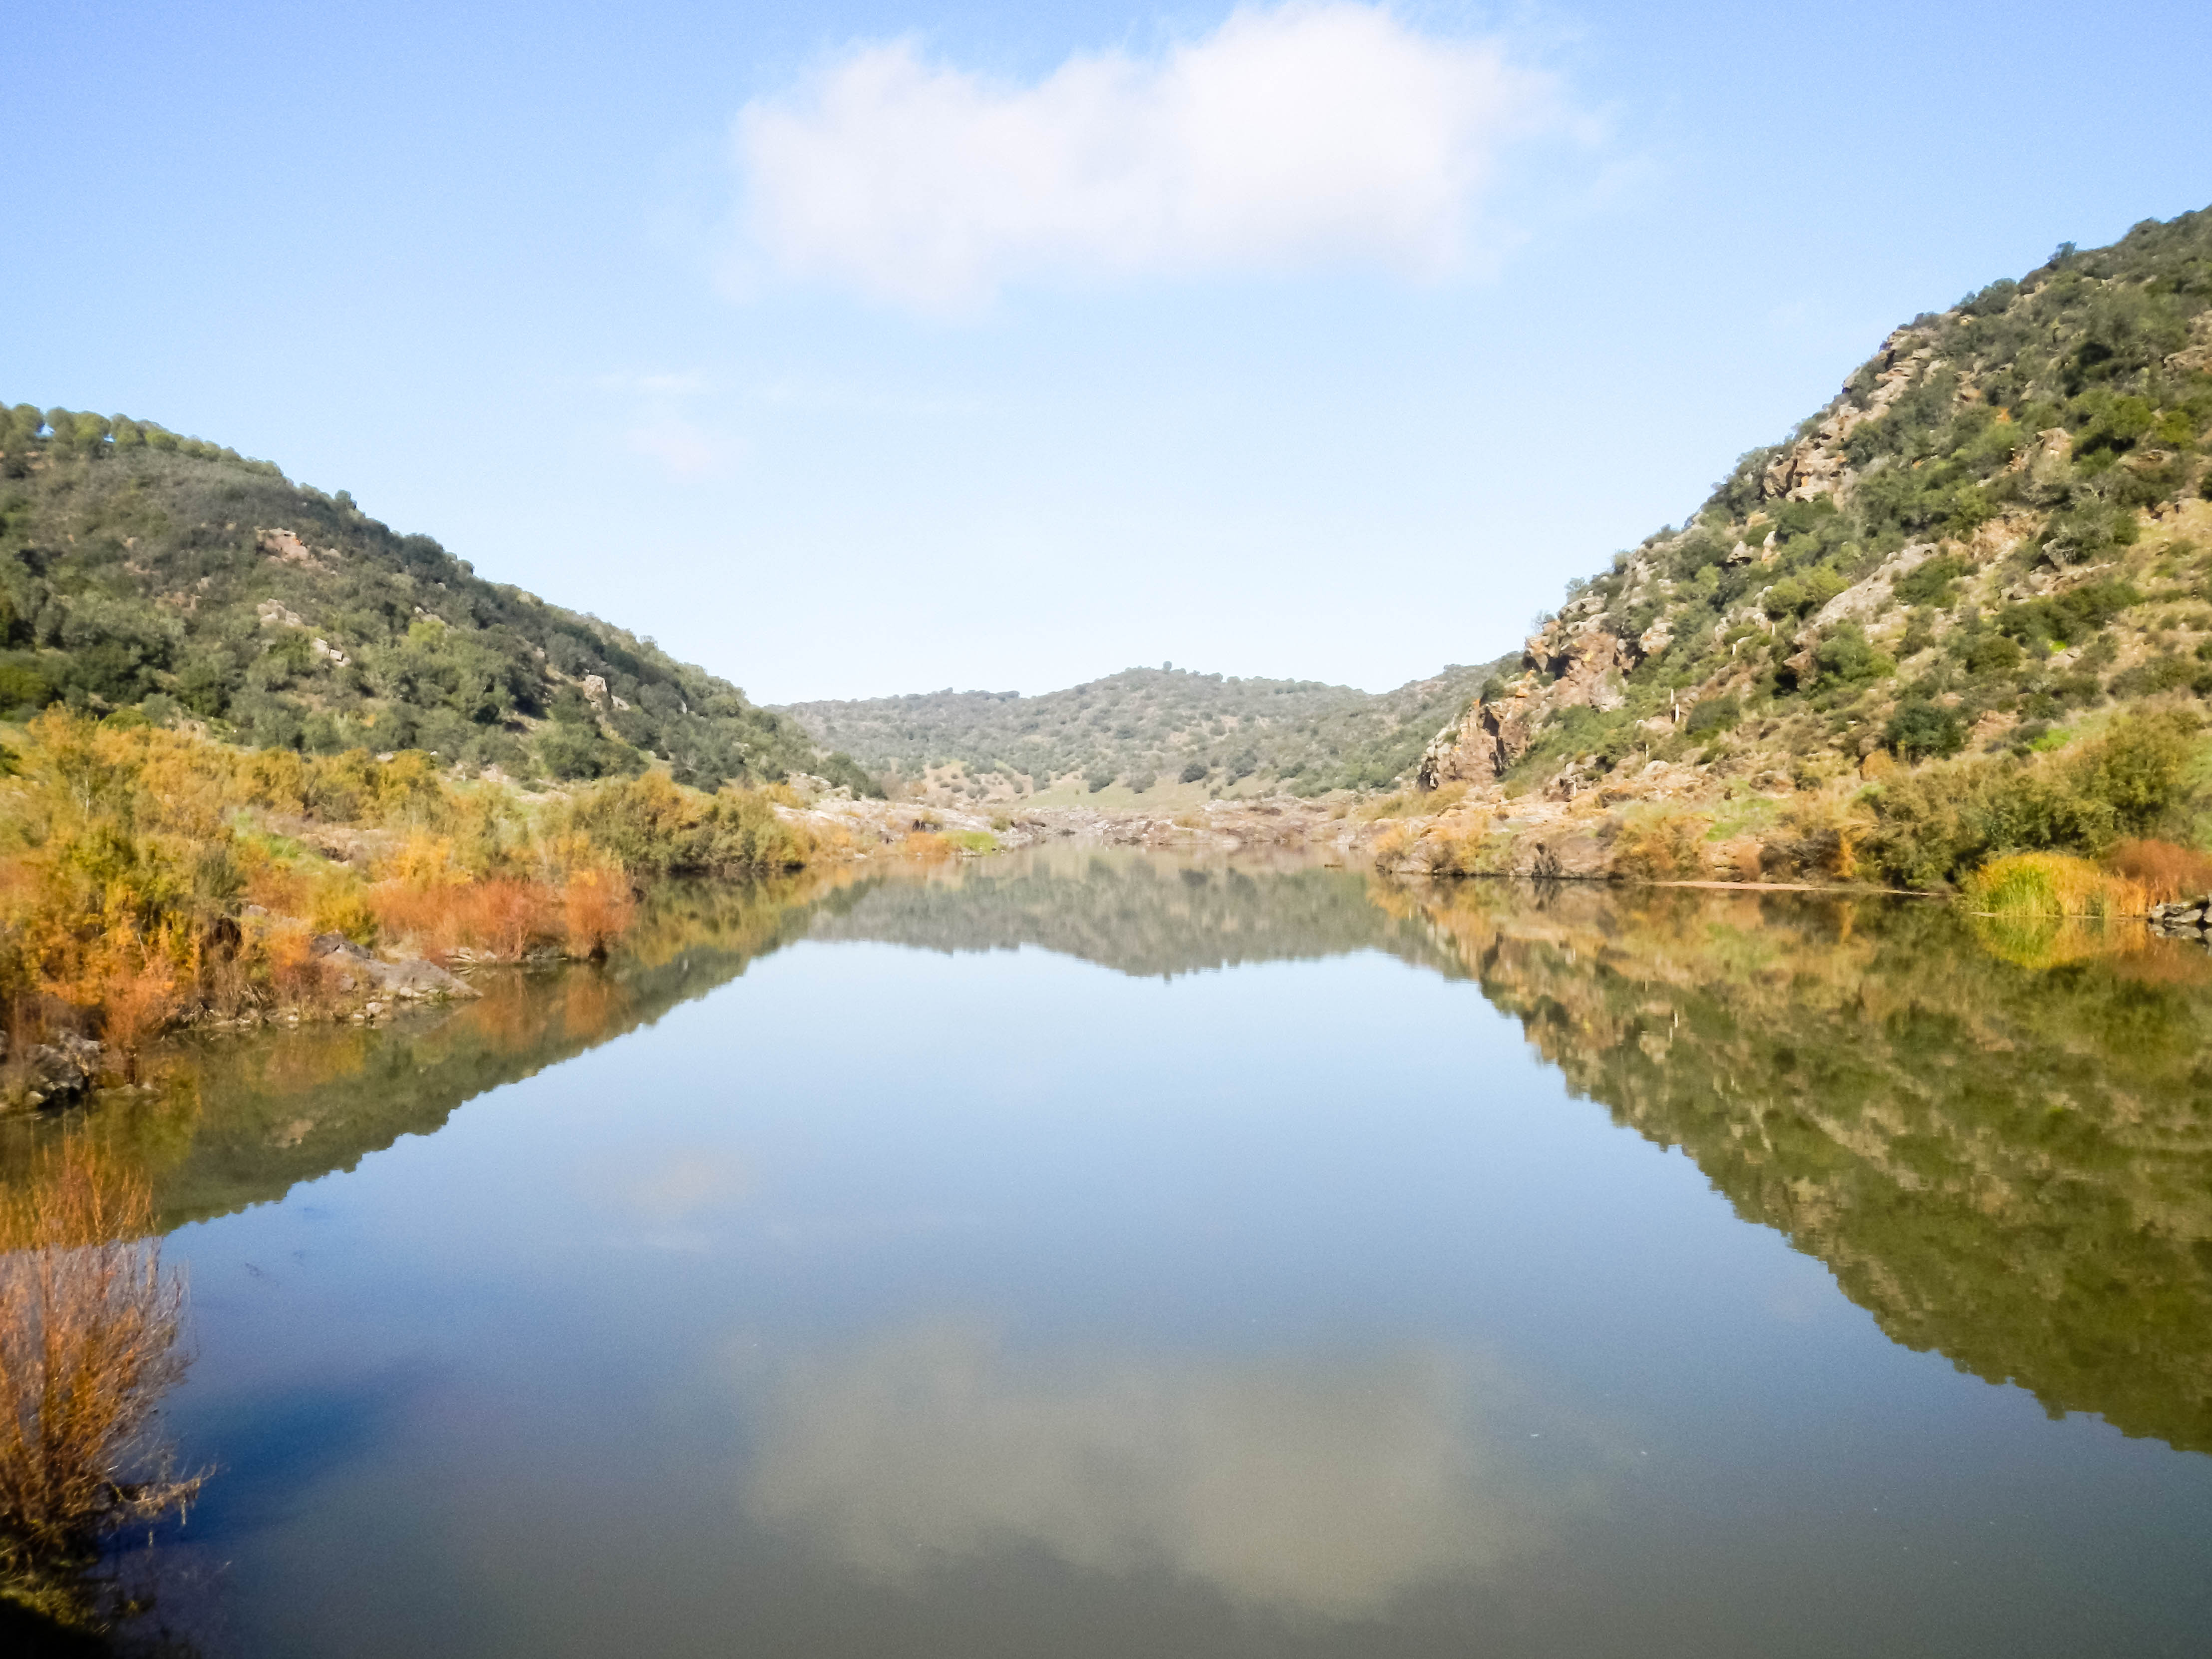
road, route, landscape, nature, destination, adventure, hiking, body of water, water resources, reflection, water, natural landscape, river, tarn, lake, reservoir, bank, wilderness, natural environment, lake district, waterway, sky, loch, watercourse, mountain, highland, tree, geological phenomenon, pond, fell, Drainage basin, hill, national park, reflecting pool